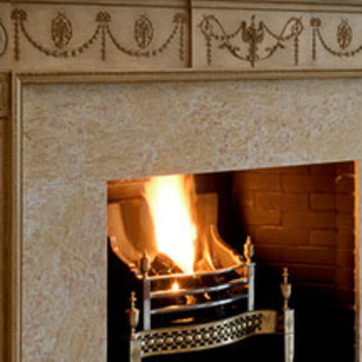
Material: other